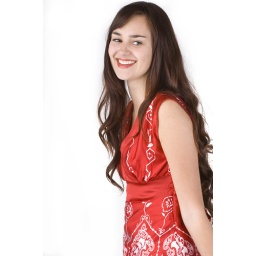
Young women in red on a pure white background smiling and have fun